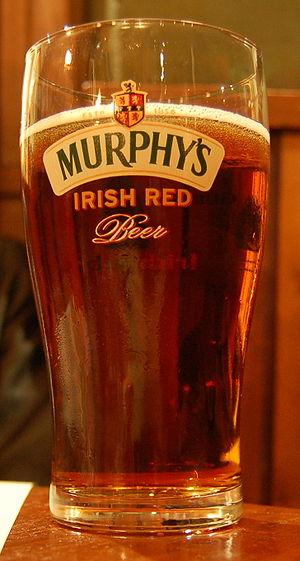
Situé dans le sud-ouest de l'île, le Munster, est l'une des quatre provinces d'Irlande. Il comprend six comtés :
La brasserie Murphy's a été fondée à Cork, dans le sud de l'Irlande, par James J. Murphy en 1856. Deuxième plus grosse brasserie du pays après Guinness, elle a été achetée par Heineken en 1983.